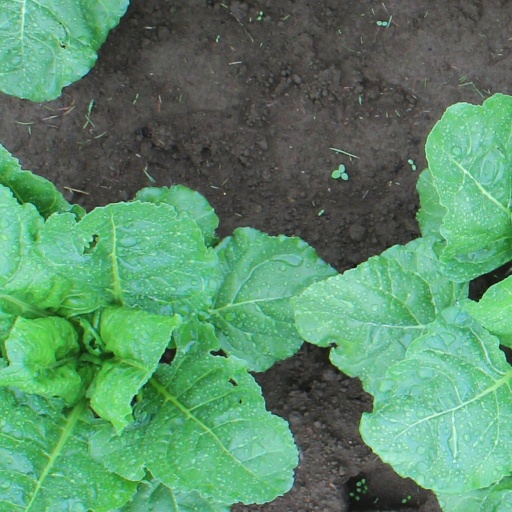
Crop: sugar beet